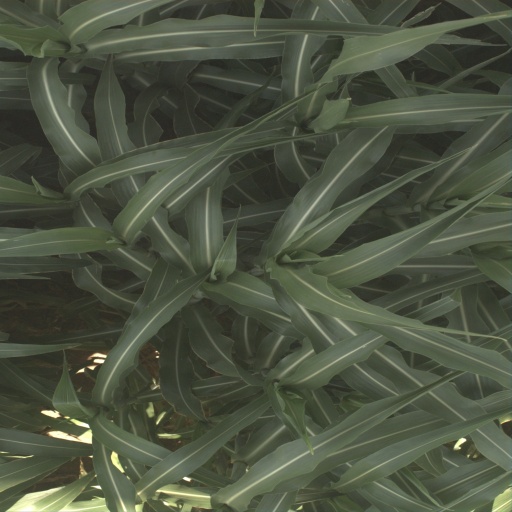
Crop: sorghum